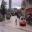
Label: ambulance